Northern & Scottish Airways

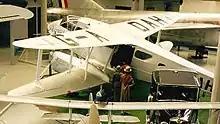
Dragon Rapide G-ADAH at the Manchester Science and Industry Museum

On 5 December 1935 David Barclay flew Dragon G-ACFG on another new route, to Glen Brittle, on the Isle of Skye, extending the following month to Askernish on South Uist, and again in February 1936 to Sollas on North Uist. The service ran every day except Sundays, operating from Renfrew in a circular fashion, with Monday, Wednesday and Friday flights calling at Skye, North then South Uist, and Tuesday, Thursday and Saturday flights calling at South then North Uist, and Skye.